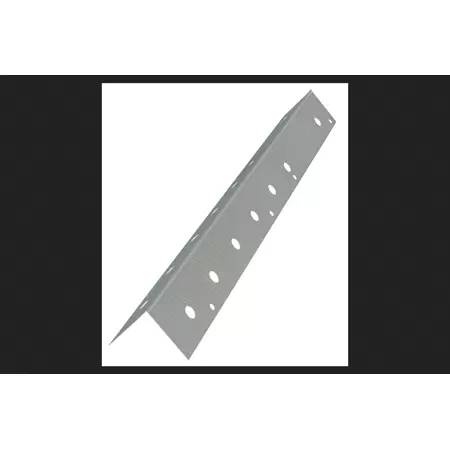
Corner Bead Galvanized 1¼" x 1¼" x 10'
1¼" x 1¼" x 10'
Brand: Amerimax
Category: Hardware > Building Materials > Roofing > Roof Flashings > Step Flashings